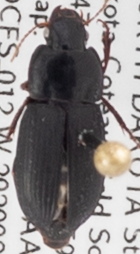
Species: Harpalus opacipennis
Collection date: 2020-08-11
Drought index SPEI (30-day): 0.51
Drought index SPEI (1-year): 0.976
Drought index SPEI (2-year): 1.69